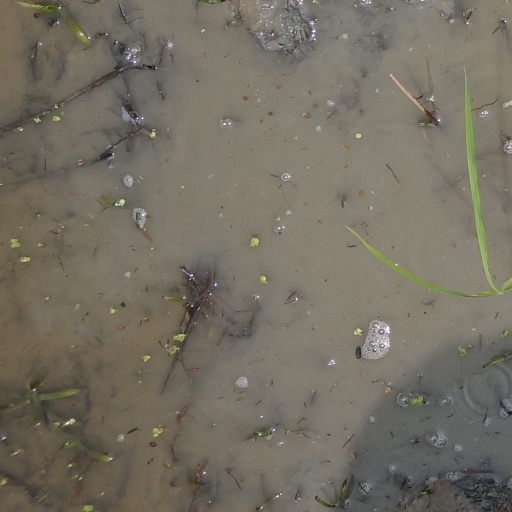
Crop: rice